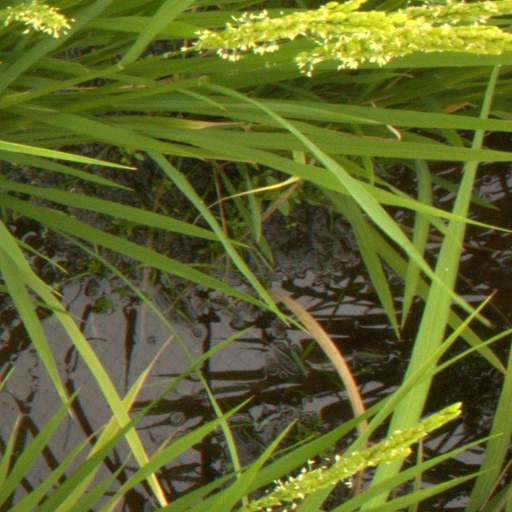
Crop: rice